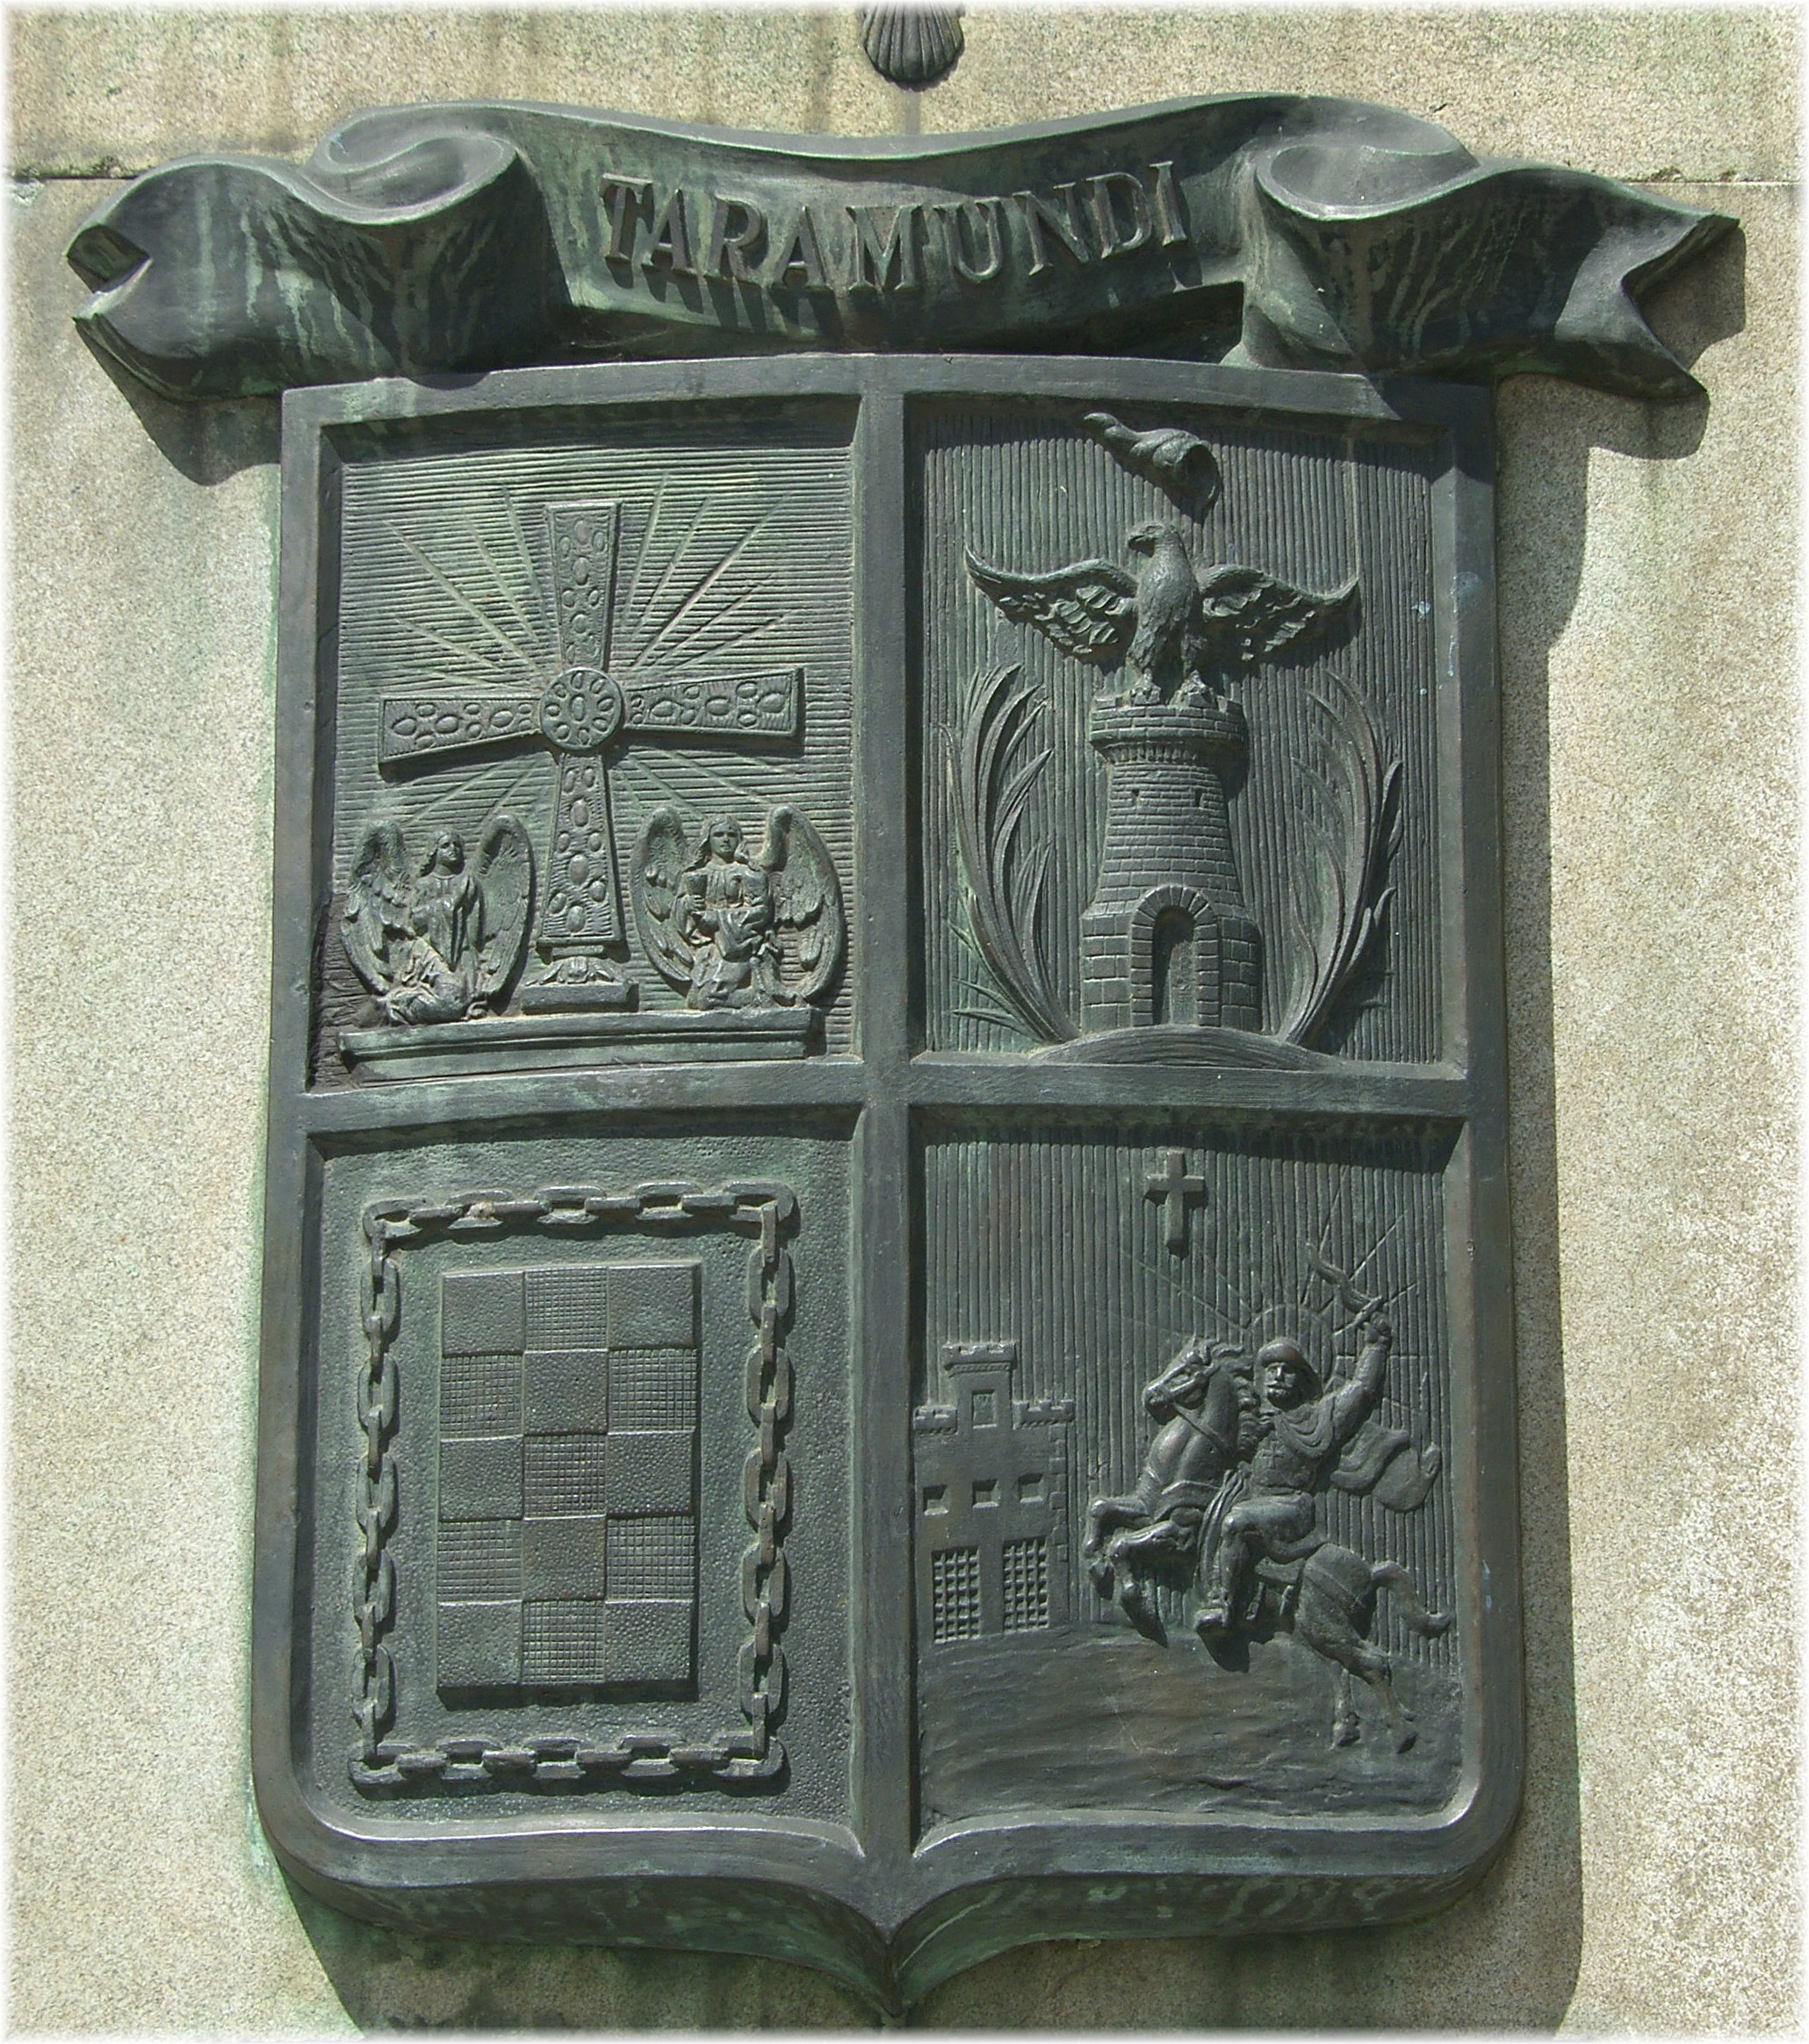
europe, rural, spain, espagne, europa, espanha, carving, relief, espana, montana, asturias, rustico, taramundi, stone carving